Yin Mingzhu

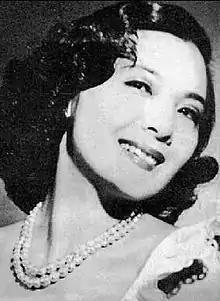
Yin in the 1930s

Yin Mingzhu (1904–1989), also known as Pearl Ing, was a Chinese actress. Mingzhu was most famous for her role as an actress but was also an investor and production coordinator specifically during her time off camera in the 1930s. She was the mother of beauty contest winner and actress Judy Dan.